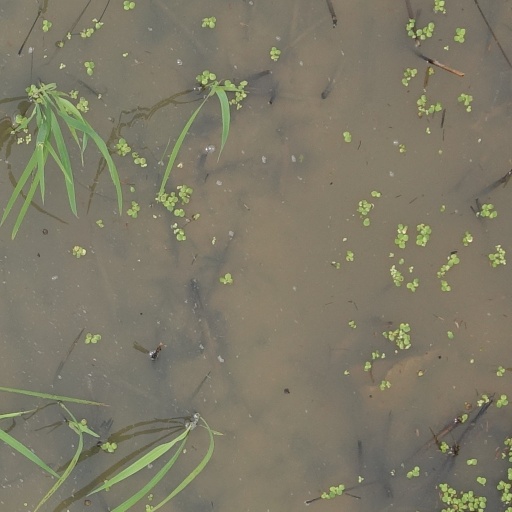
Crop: rice